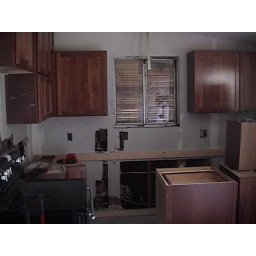
This window was hidden behind some wal cabinets. Our new sink will be underneath it.